Hayley Lauder

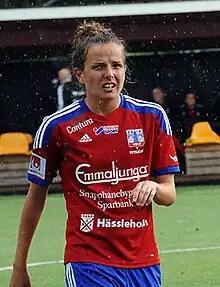
Playing for Vittsjö in 2014

Hayley Lauder (born 4 June 1990) is a Scottish professional footballer who plays for Glasgow City of the Scottish Women's Premier League and the Scotland women's national team. After beginning her senior career with Spartans, she played for Apollon Limassol in the 2011–12 Champions League qualifying stage. Lauder then moved on to Finland, with Åland United, before spending a single season with both Mallbackens IF and Vittsjö GIK of the Swedish Damallsvenskan.